Methyltransferase

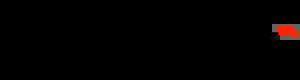
The reaction converting norepinephrine to epinephrine, catalyzed by PNMT.

Natural product methyltransferases (NPMTs) are a diverse group of enzymes that add methyl groups to naturally-produced small molecules. Like many methyltransferases, SAM is utilized as a methyl donor and SAH is produced. Methyl groups are added to S, N, O, or C atoms, and are classified by which of these atoms are modified, with O-methyltransferases representing the largest class. The methylated products of these reactions serve a variety of functions, including co-factors, pigments, signalling compounds, and metabolites. NPMTs can serve a regulatory role by modifying the reactivity and availability of these compounds. These enzymes are not highly conserved across different species, as they serve a more specific function in providing small molecules for specialized pathways in species or smaller groups of species. Reflective of this diversity is the variety of catalytic strategies, including general acid-base catalysis, metal-based catalysis , and proximity and desolvation effects not requiring catalytic amino acids. NPMTs are the most functionally diverse class of methyltransferases.